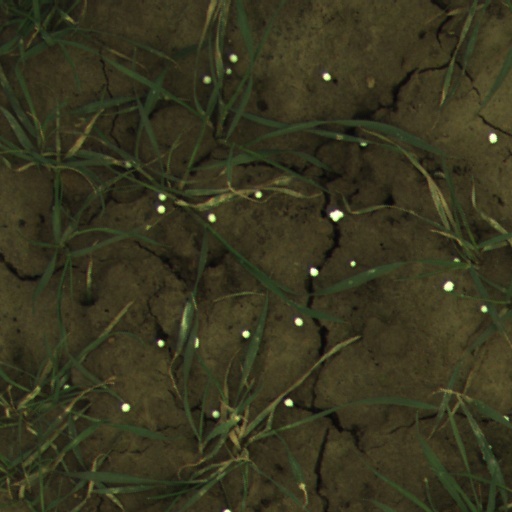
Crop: wheat